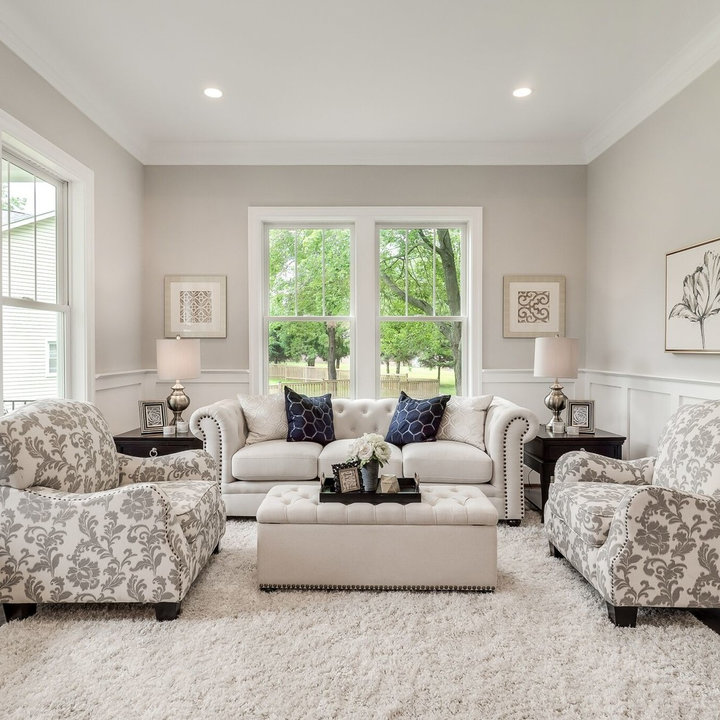
Style: Classic